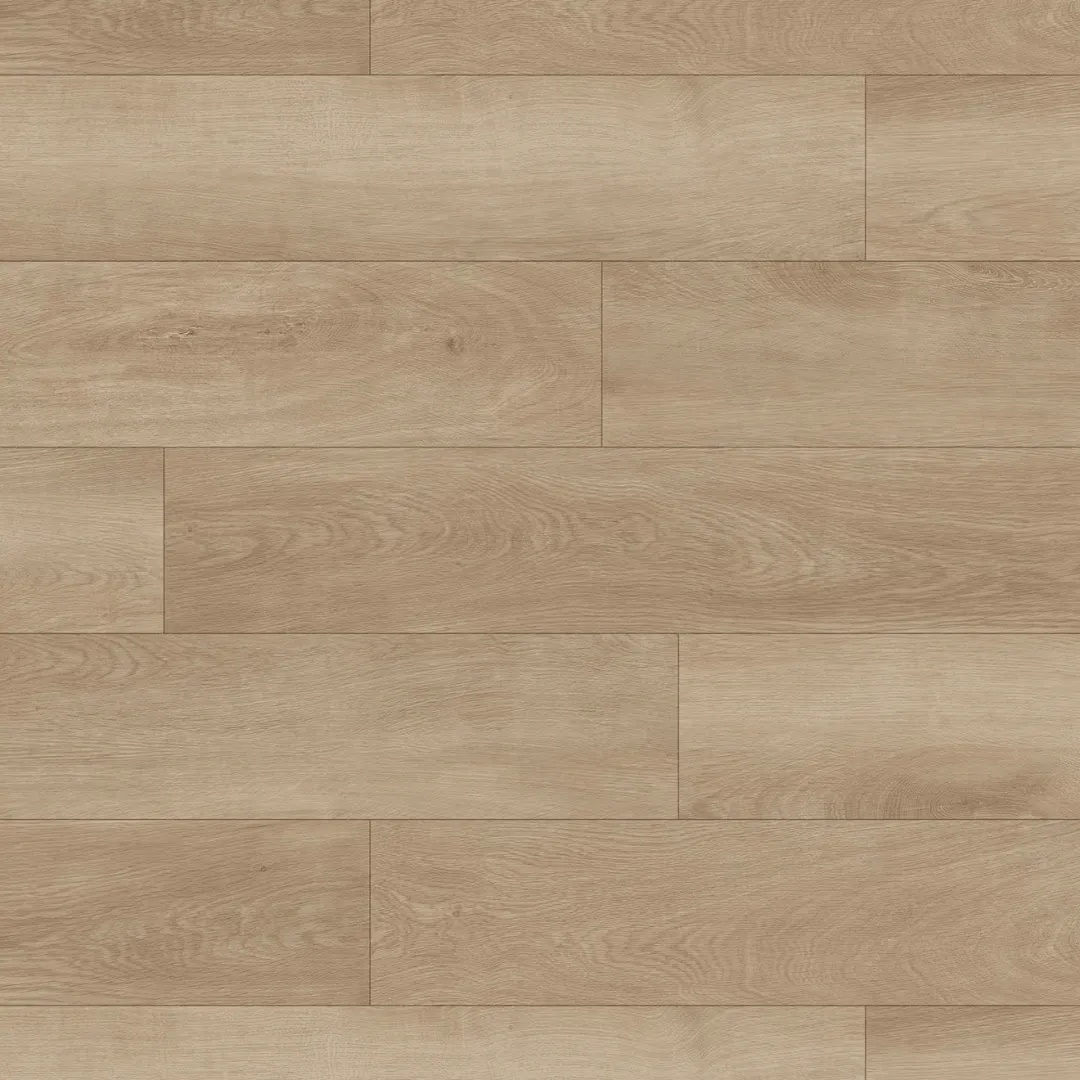
Vinyl Flooring - Berkshire 5.5mm 28.37sqft/box
The enhanced stability of Vinyl flooring makes it ideal for areas exposed to direct sunlight or high humidity. It seamlessly complements any style of decor. *Images may have colour variations Specifications: 1 BOX - 28.37SQFT Thickness - 5.5MM
Brand: Prosol
Category: Hardware > Building Materials > Flooring & Carpet